Master of Space and Time

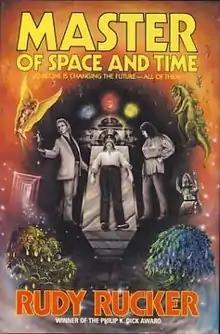
First edition (publ. Bluejay Books) Cover artist: Ron Walotsky

Master of Space and Time is a 1984 science fiction novel by American writer Rudy Rucker that centers on an inventor, Harry Gerber, who discovers a way to create his own tailor-made universe.